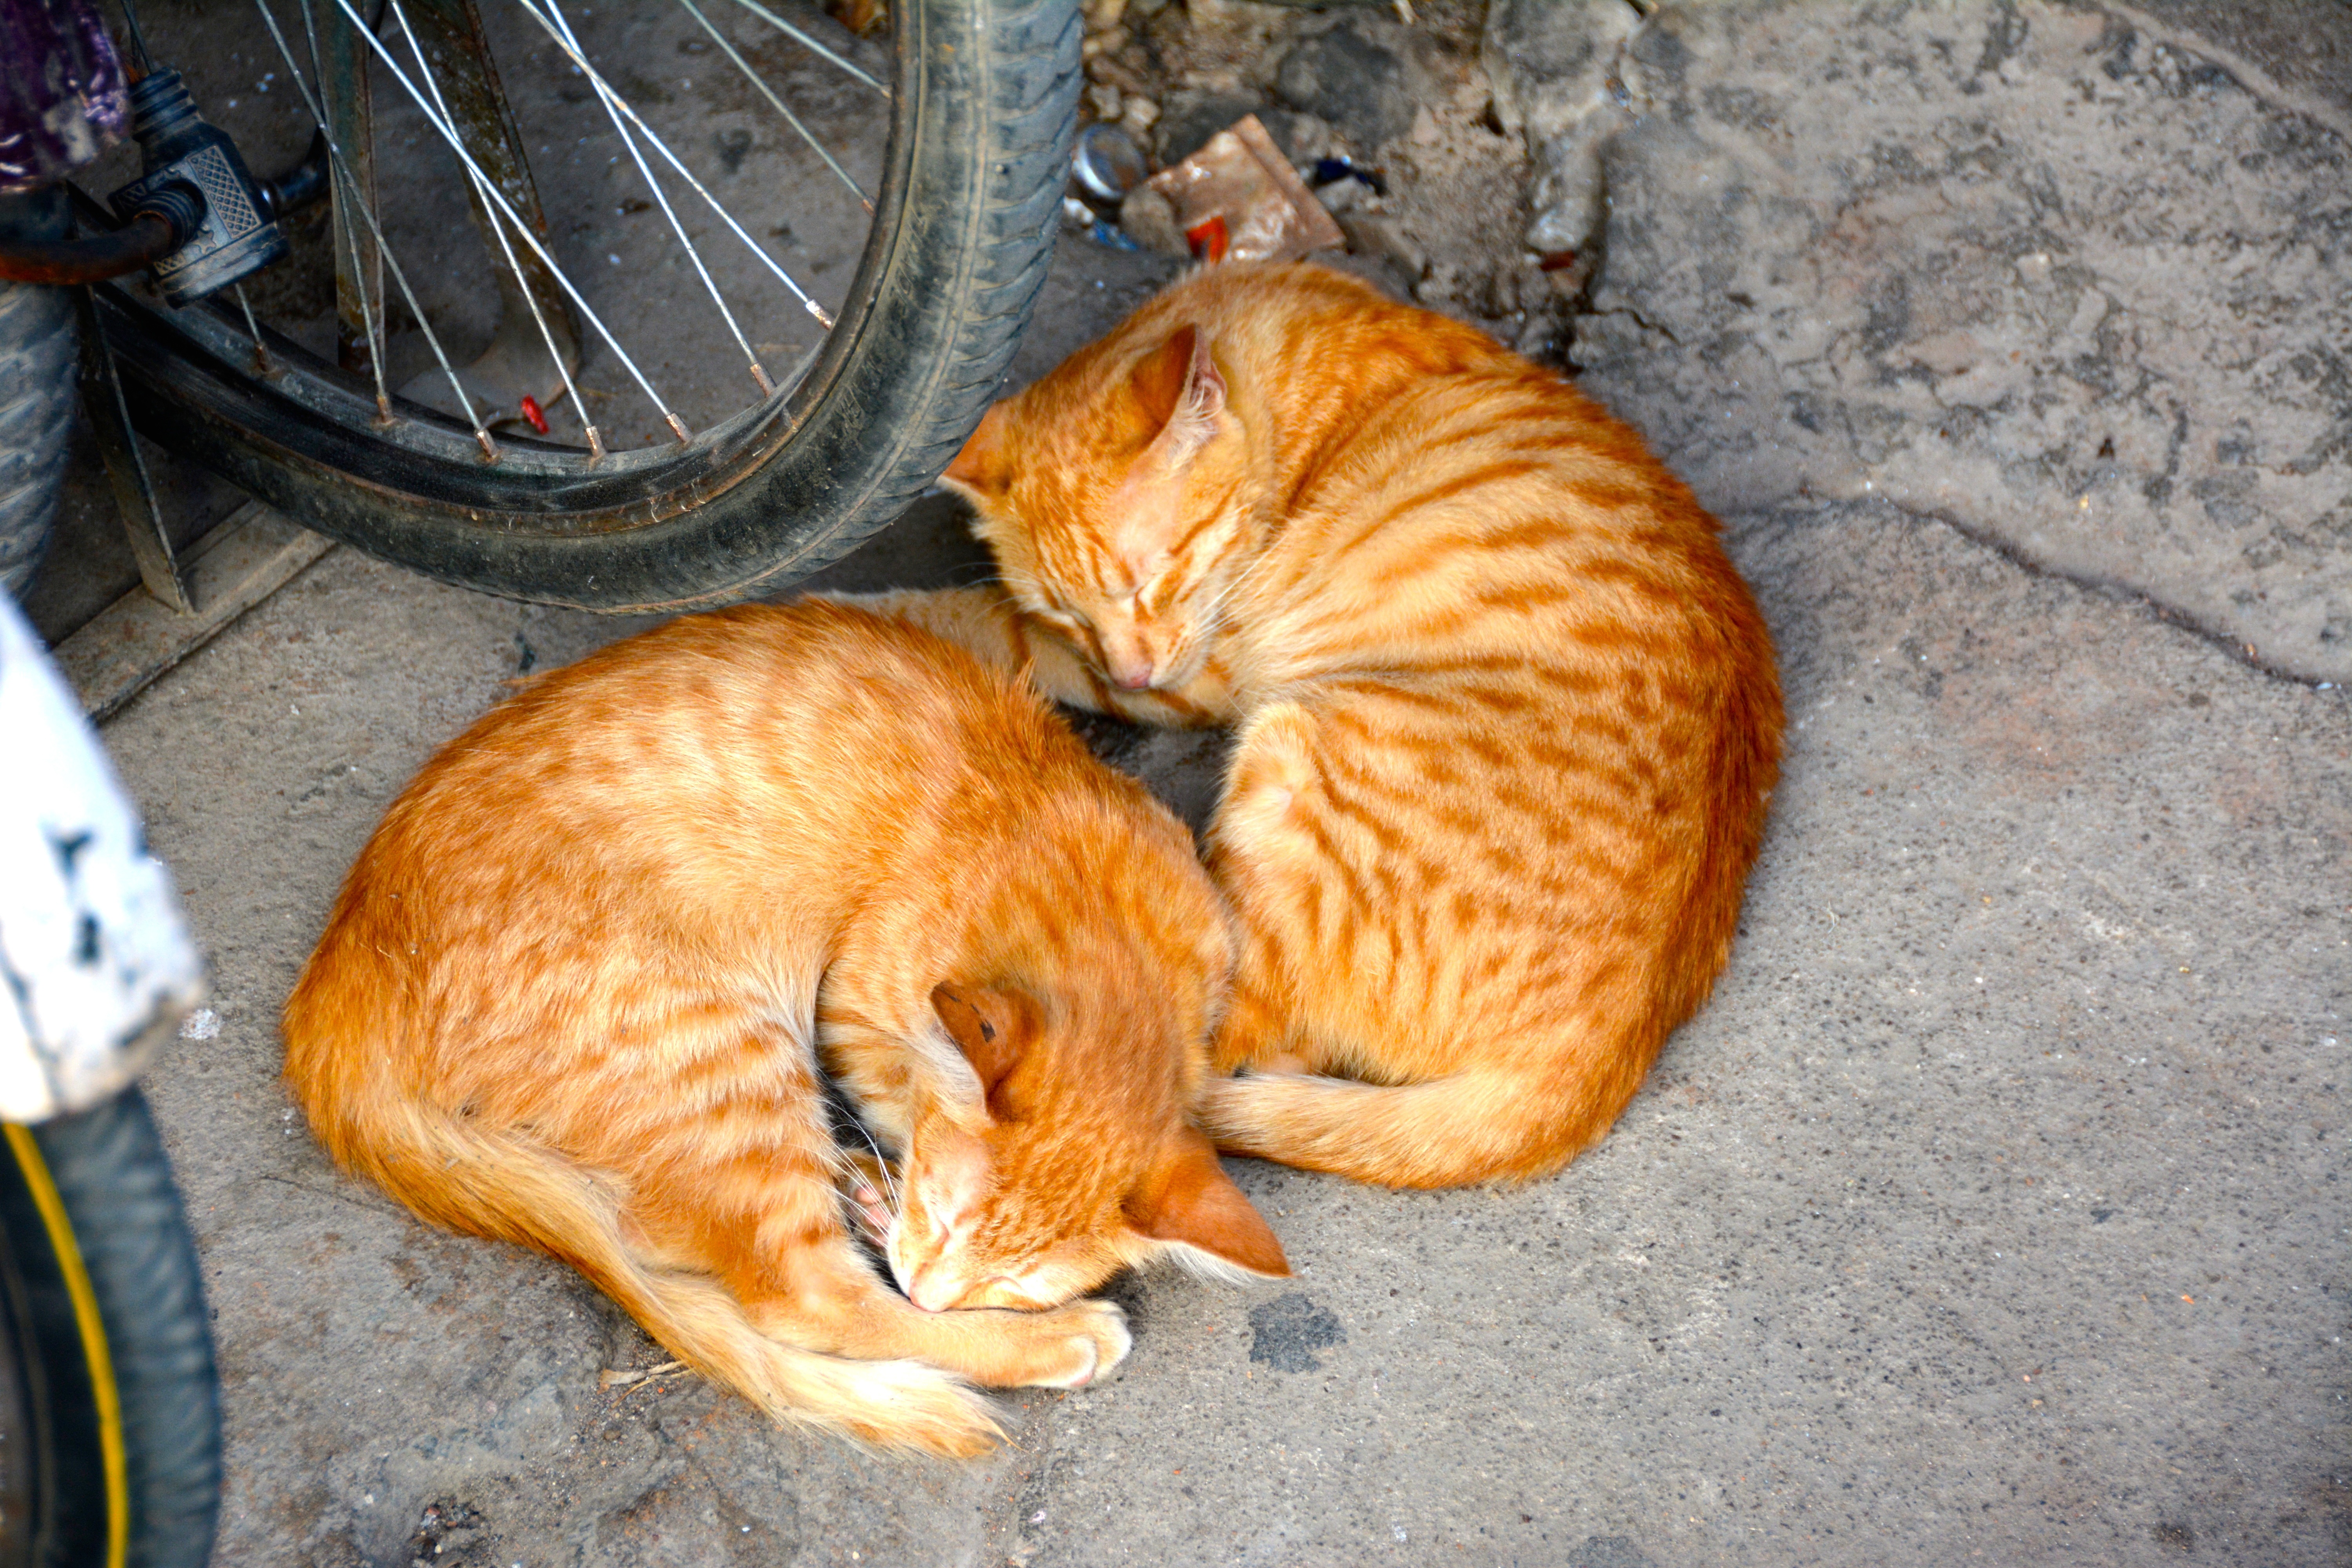
pet, kitten, cat, mammal, whiskers, lazy, sleep, relaxation, adidas, break, slow, domestic cat, young cat, red cat, tabby cat, bengal, small to medium sized cats, cat like mammal